West Haldon, Queensland

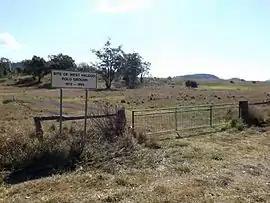
Former polo ground, 2014

In March 1892, local residents met to establish a school. Mr Young offered of land and others offered to raise funds. West Haldon Provisional School opened on 7 April 1896 with 17 students under head teacher Bernard MacGinley. On 1 January 1909, it became West Haldon State School. It closed on 18 September 1949 due to low student numbers. It was on the south-east corner of Gatton Clifton Road and MacGinley Road (approx ).